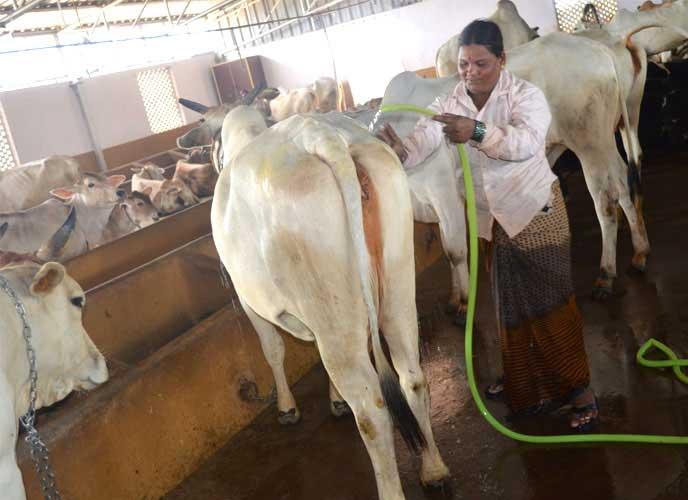
Mwanamke amevalia shati la mikono mirefu ya rangi ya pinki na sketi nyeusi akitumia bomba la maji la rangi ya kijani ,kumwosha ngombe meupe. Ngombe huyu amesimama mistari wa ngombe wengine meupe.